Normandie Heights, Pasadena, California

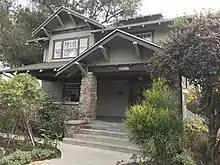
The Francis W. Wilson-designed Seth Cook Rees House

Normandie's most prominent landmark is the clock tower at Westminster Presbyterian Church. St. Elizabeth of Hungary Catholic Church is associated with Normandie Heights, but is located on the northern side of Woodbury Road, just outside the neighborhood boundaries.